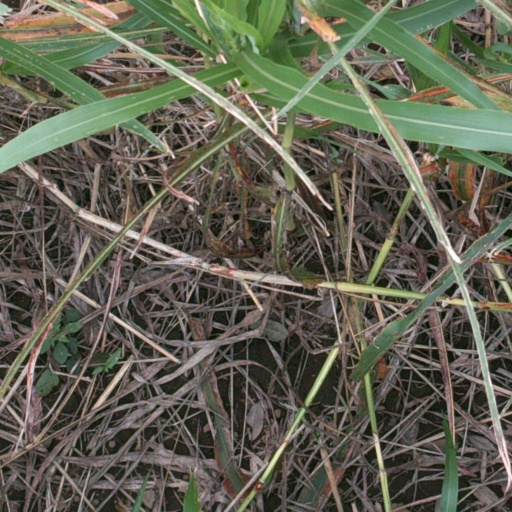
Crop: sorghum